Museo del Traje

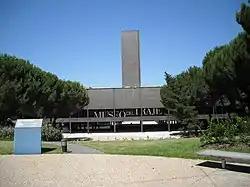

The Museum of Garment - Ethnologic Heritage Research Center is a museum and ethnology heritage research center in Madrid, Spain, devoted to promote, disseminate, value, and improve knowledge about the historical evolution of clothing and fashion. It is one of the National Museums of Spain and it is attached to the Ministry of Culture.